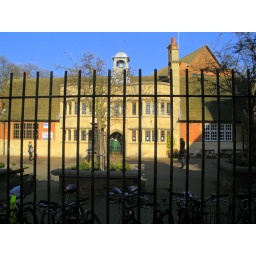
From the window of the tour bus in Oxford